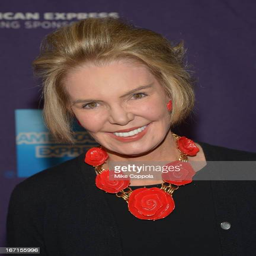
radio broadcaster attends the world premiere